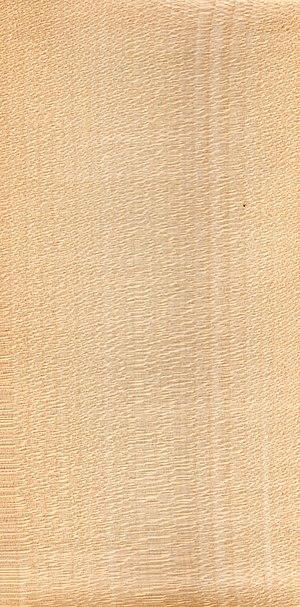
L’érable sycomore est une espèce d'arbres de grande taille de la famille des acéracées fréquent en Europe.